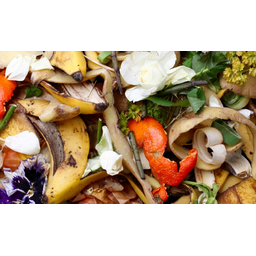
Label: trash